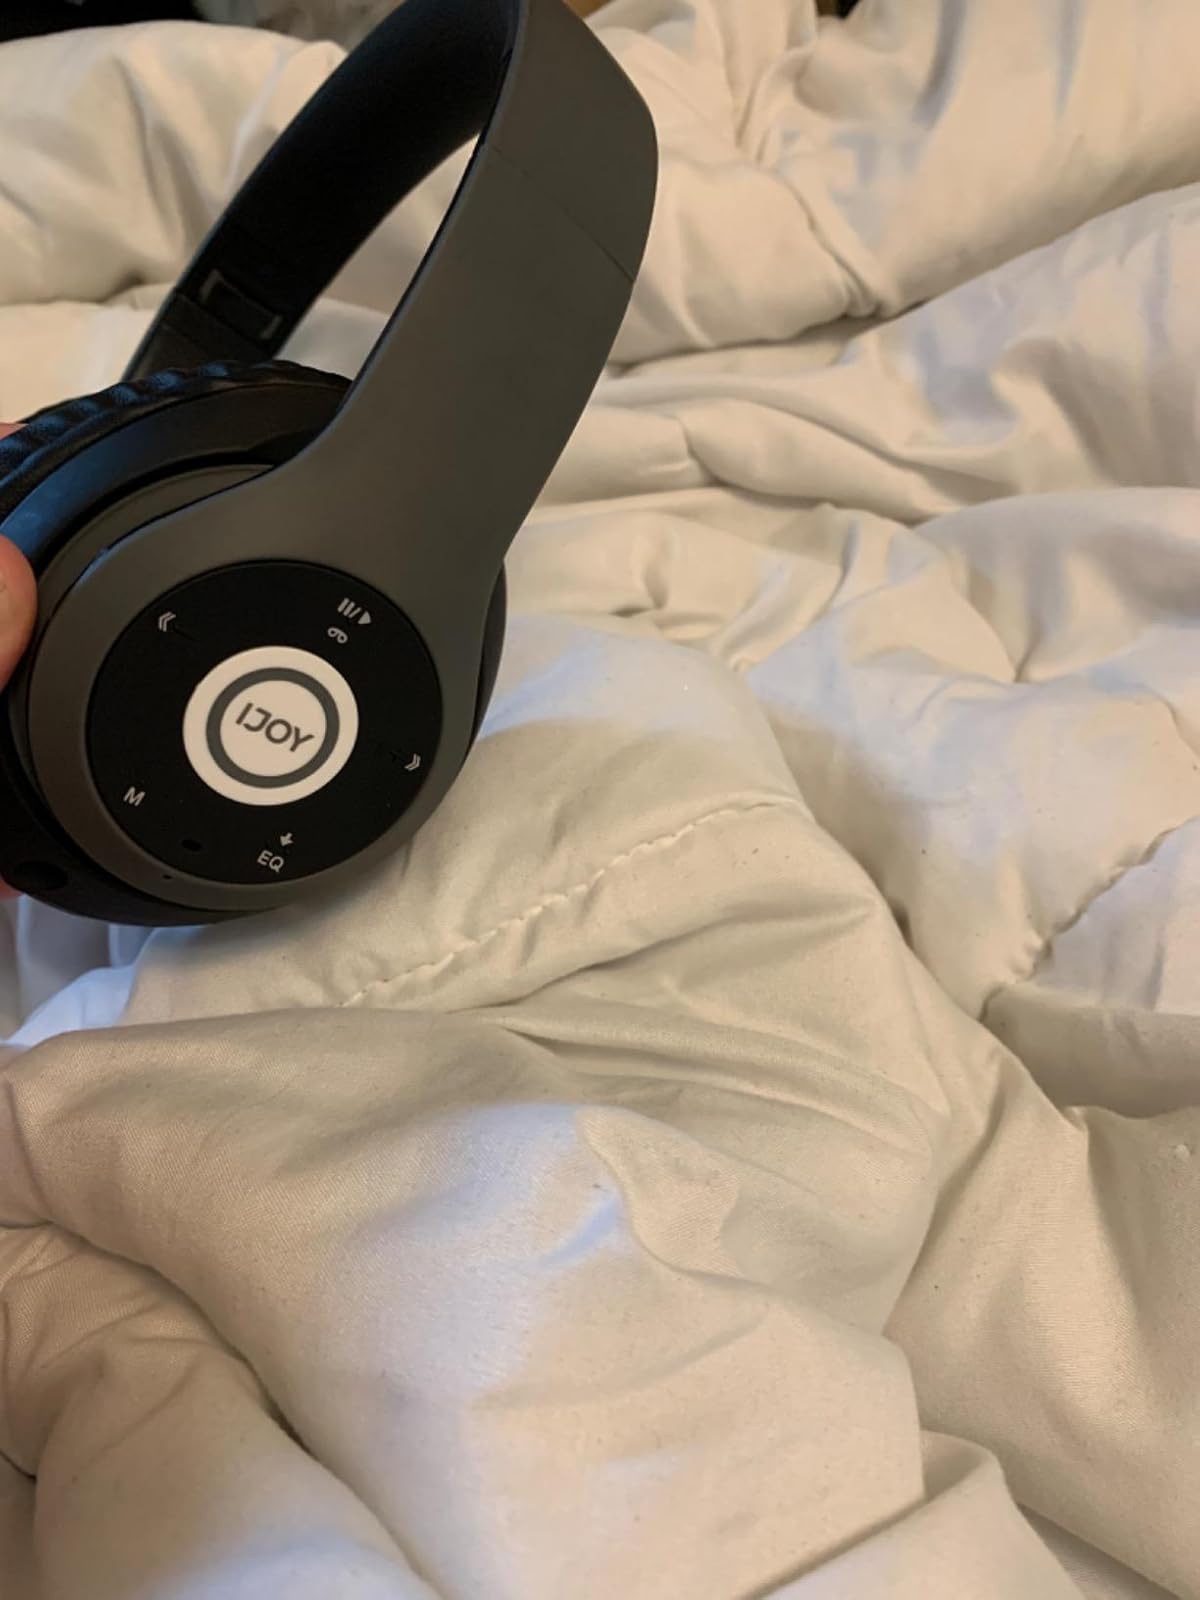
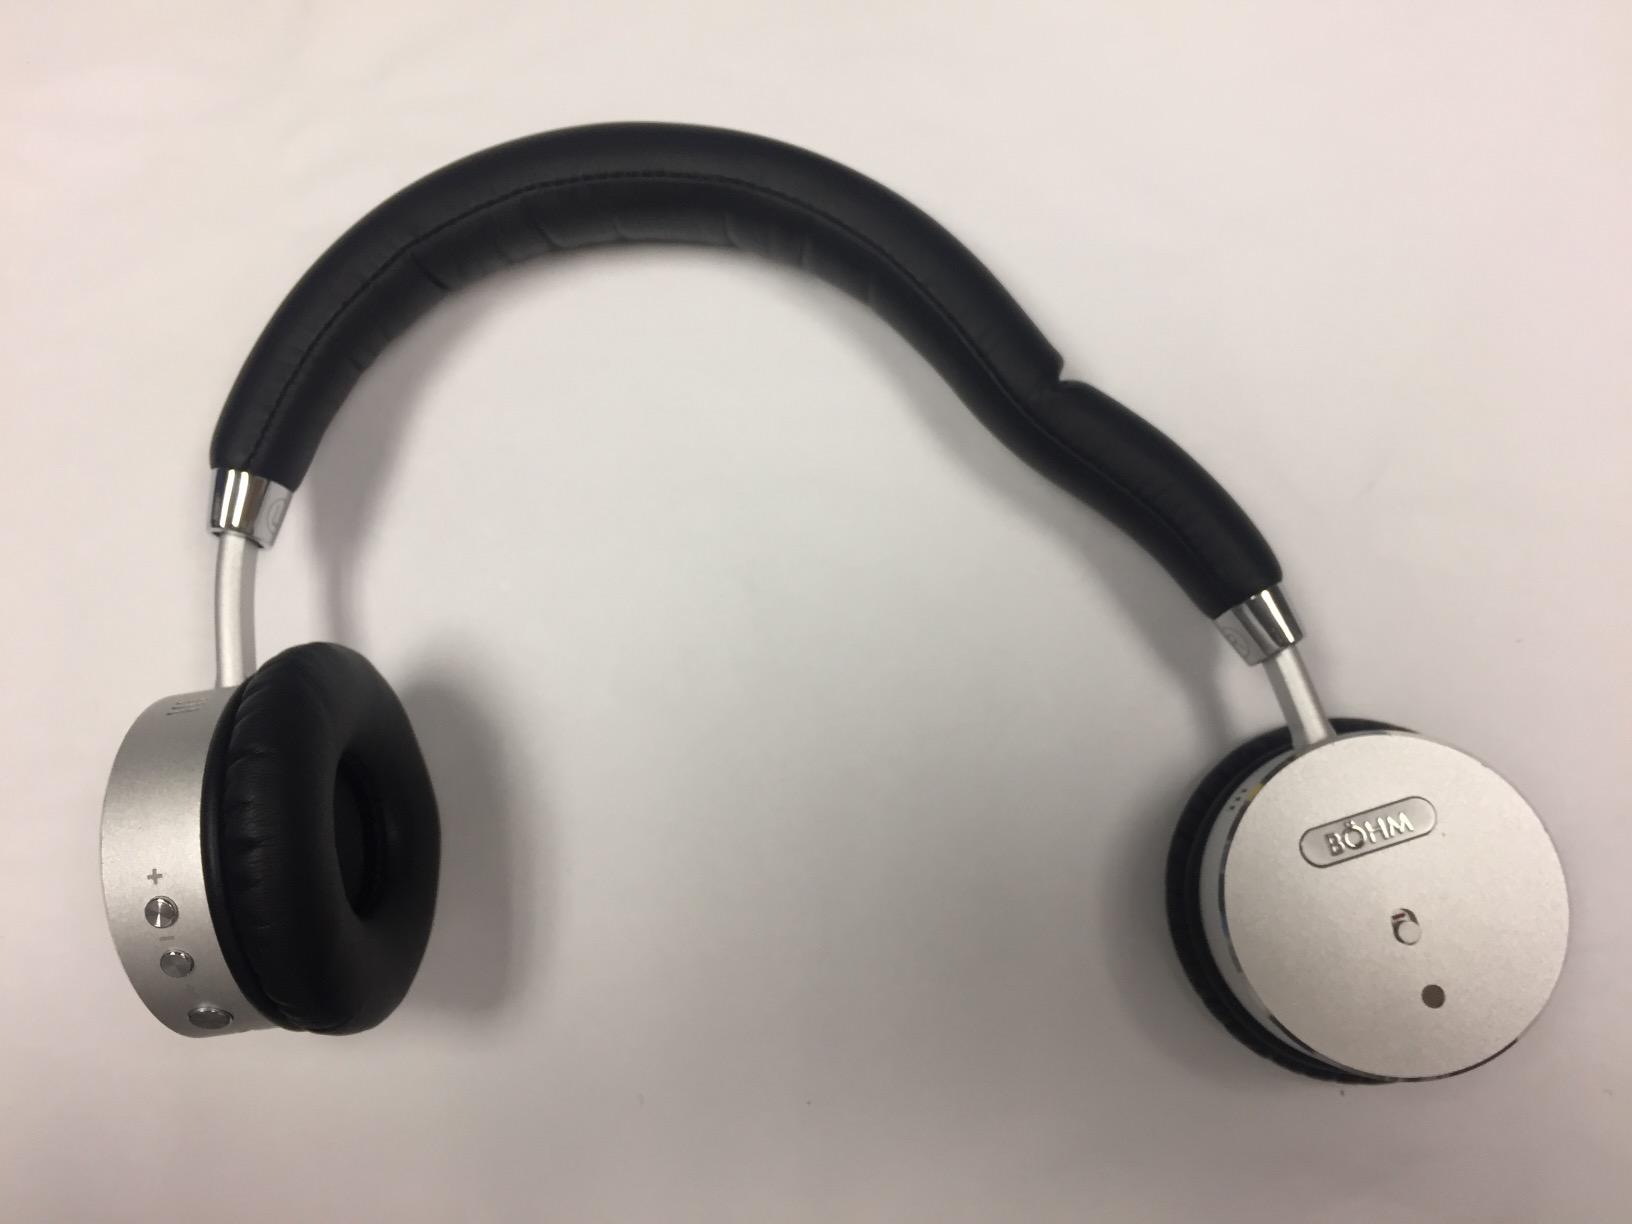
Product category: headphones
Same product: no